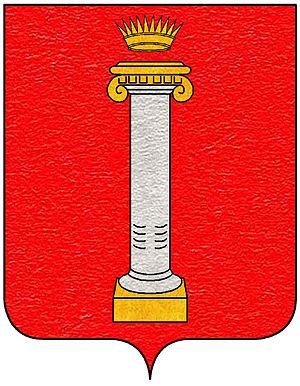
Fabrizio Colonna fut un condottiere italien, comte de Tagliacozzo, membre de la famille Colonna.
Vittoria Colonna, marquise de Pescaire, est une femme de lettres italienne du début du XVIᵉ siècle.